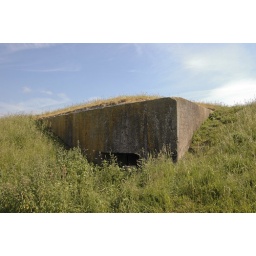
Dutch machine gun casemate built in 1934, to protect the new highway to Amsterdam.